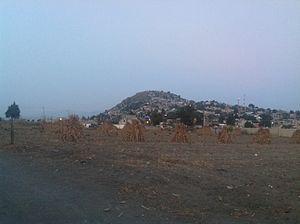
Cocotitlán est une municipalité de l'État de Mexico, au Mexique. Elle couvre une superficie de 10,45 km² et compte 12 142 habitants d'après le recensement de 2010.